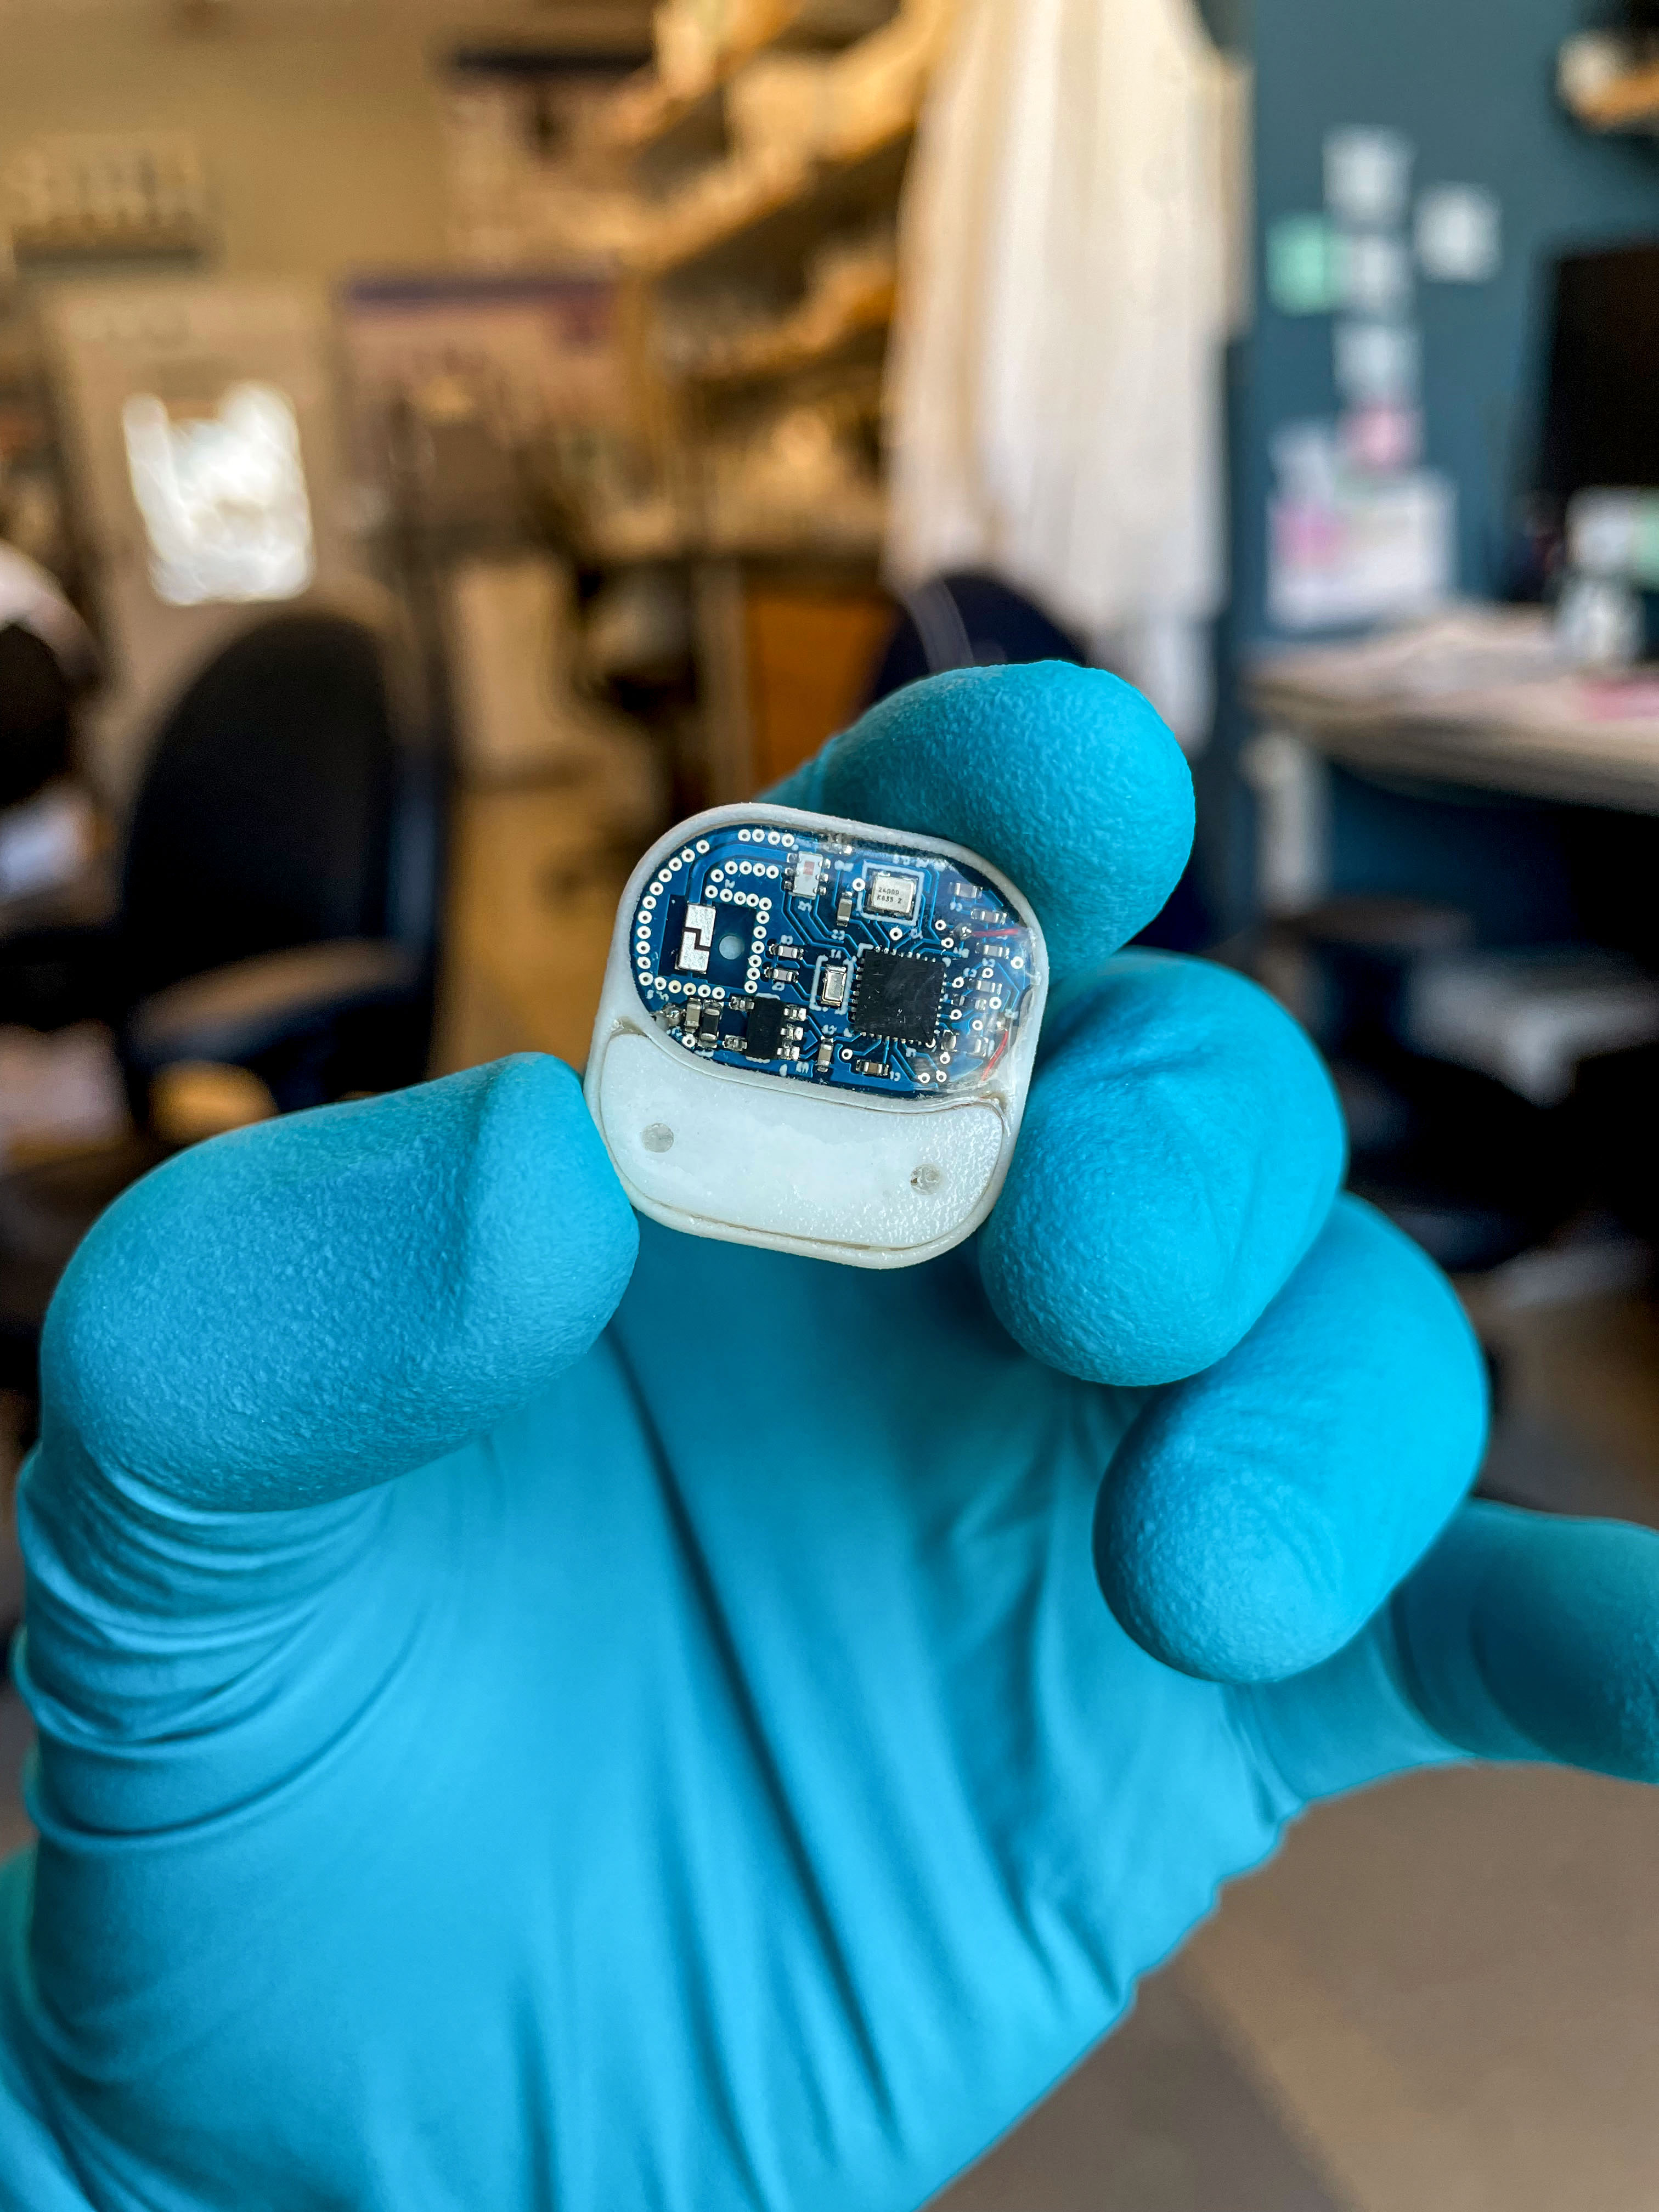
jsc2021e037283 ([DATE]) --- Nanofluidic Implant Communication Experiment (NICE) (Faraday-NICE) aims to develop an implantable drug delivery system that allows for remote control and modulation of the release of therapeutics over weeks to months. In this investigation, fully assembled implantable devices
Specialty: biomedical engineering / devices
Anatomy: abdomen